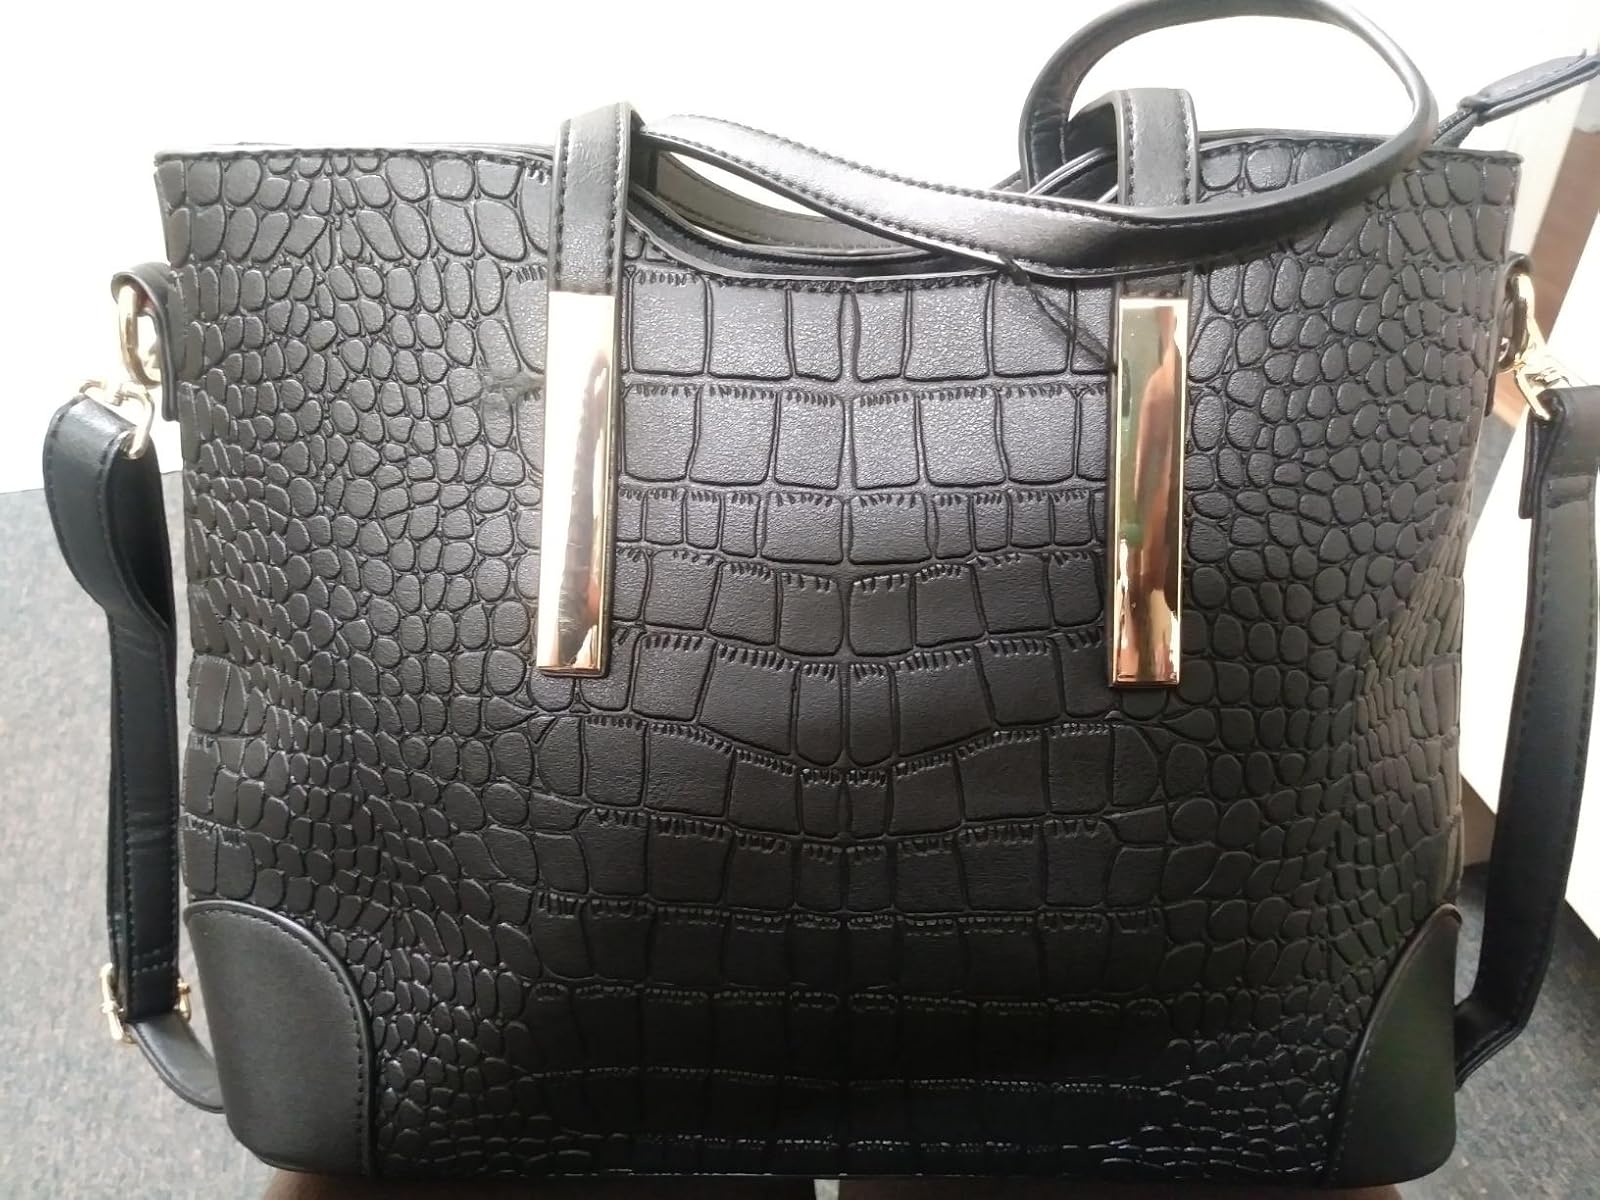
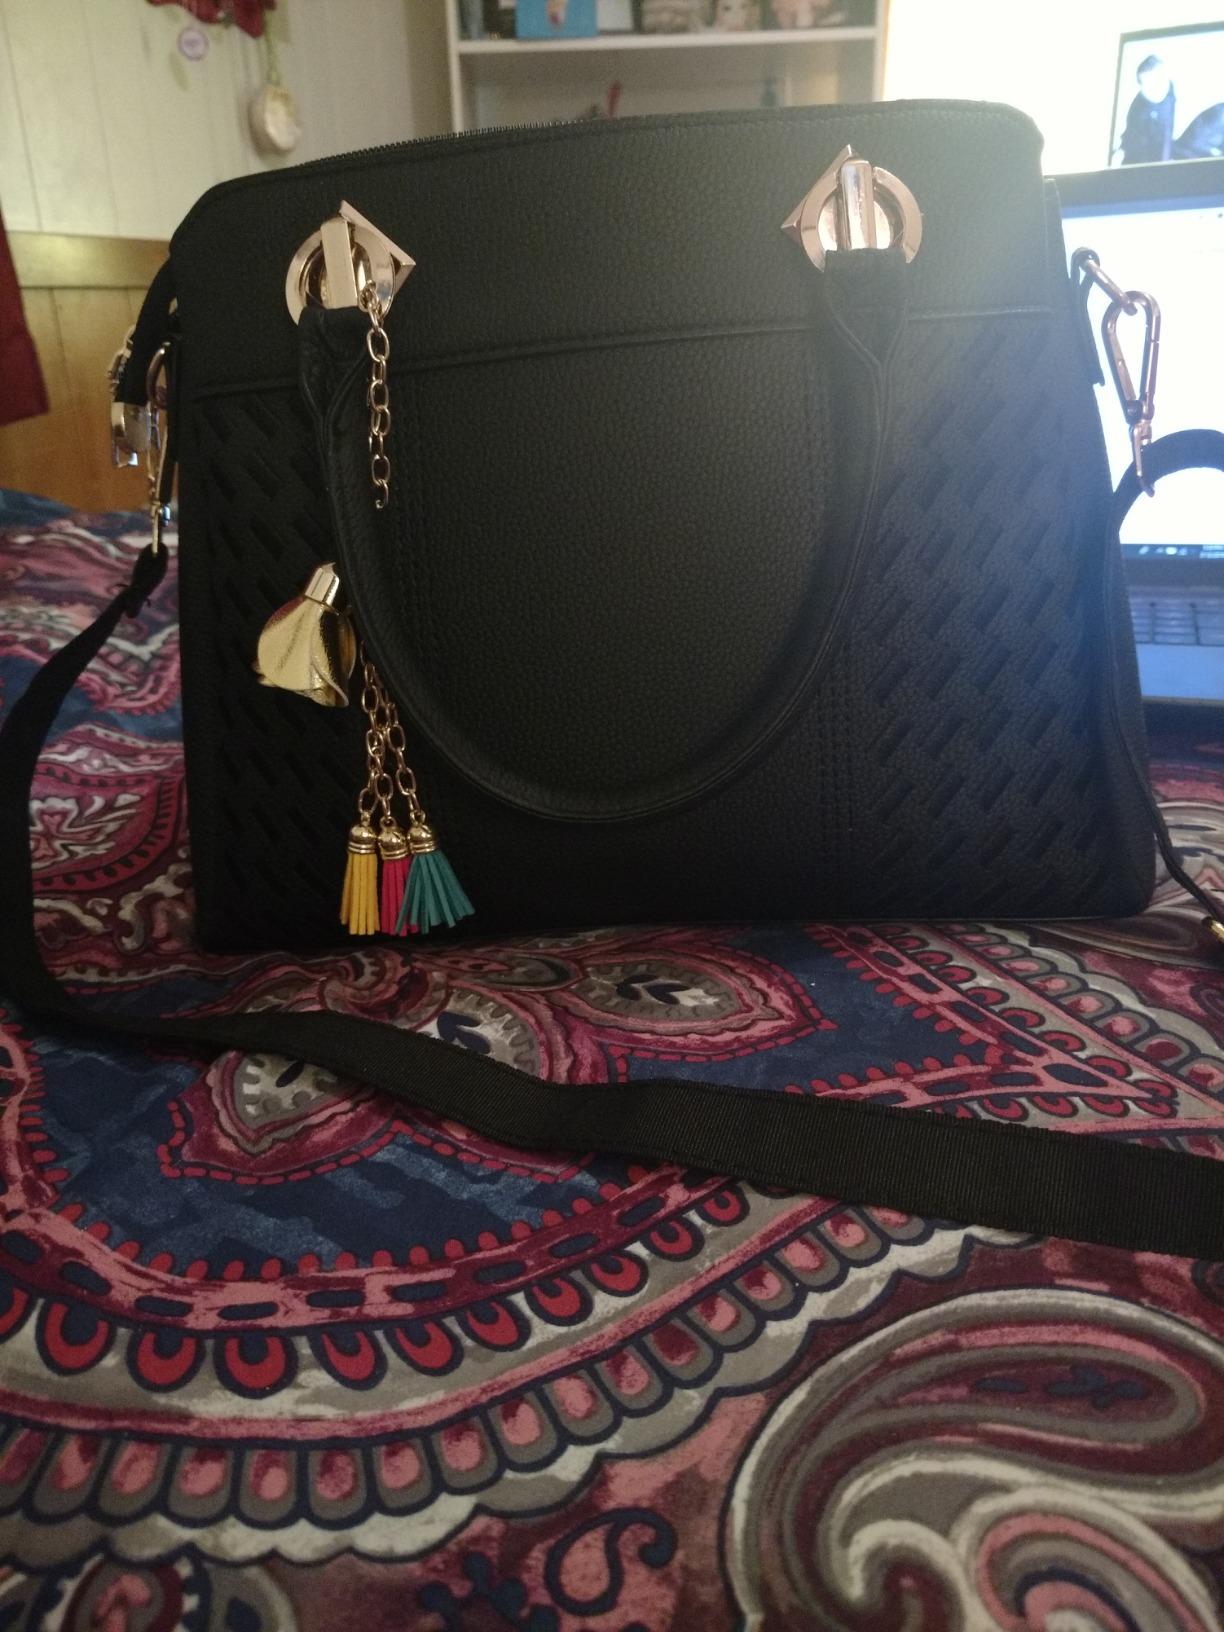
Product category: accessories_handbag
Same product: no